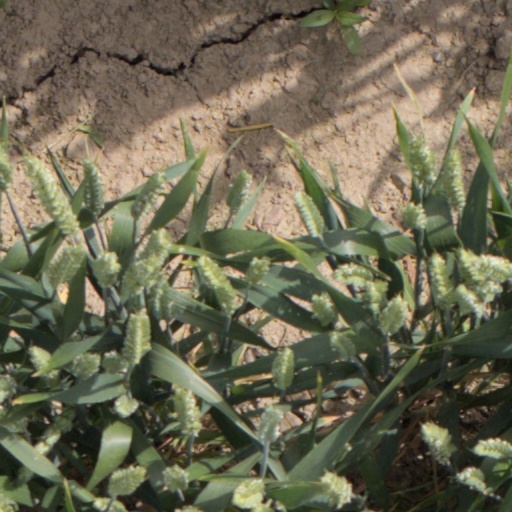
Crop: wheat